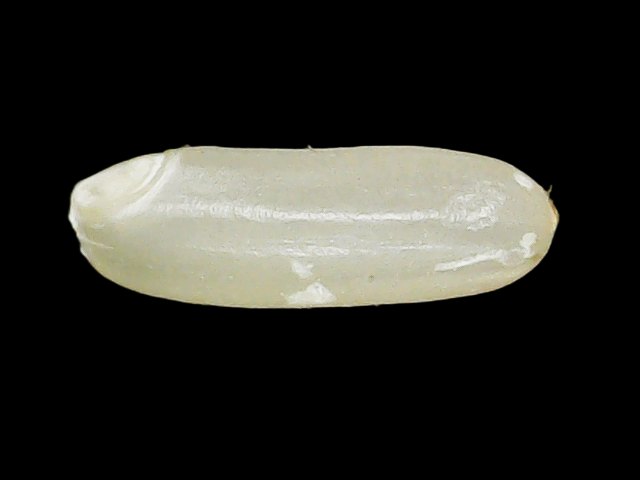
Rice variety: Binadhan24